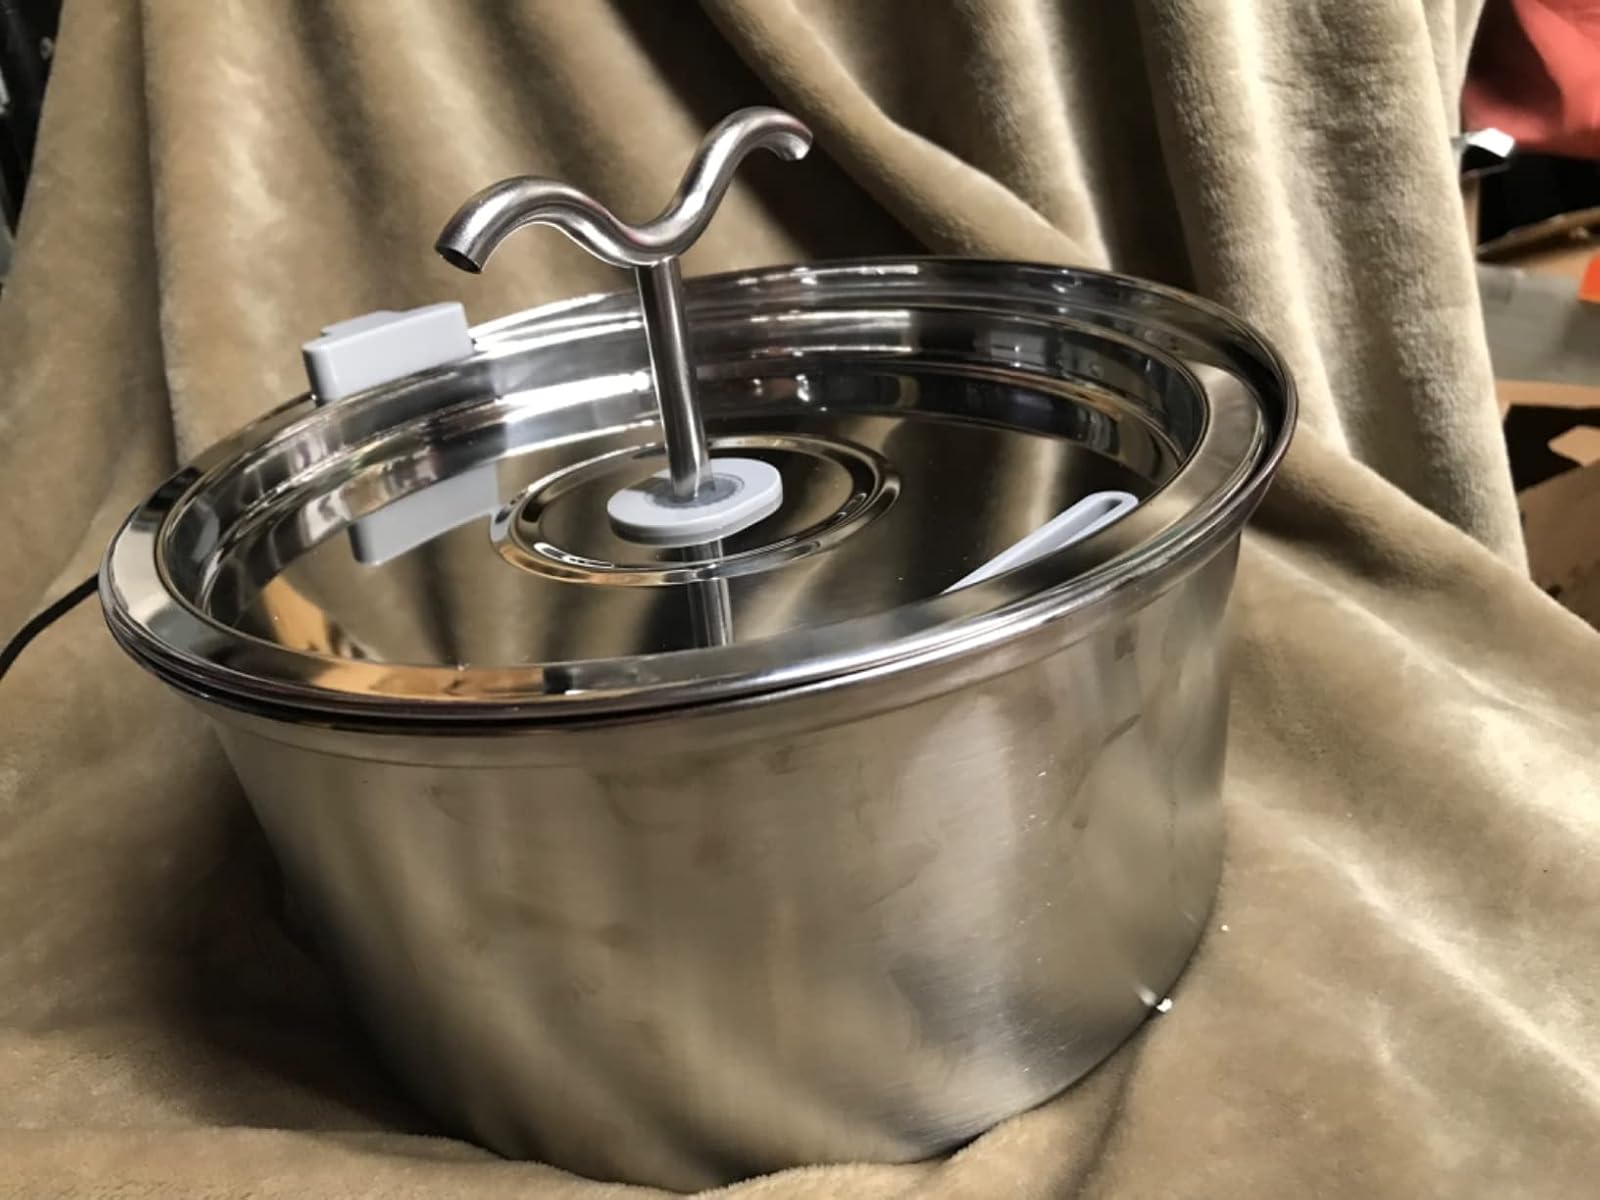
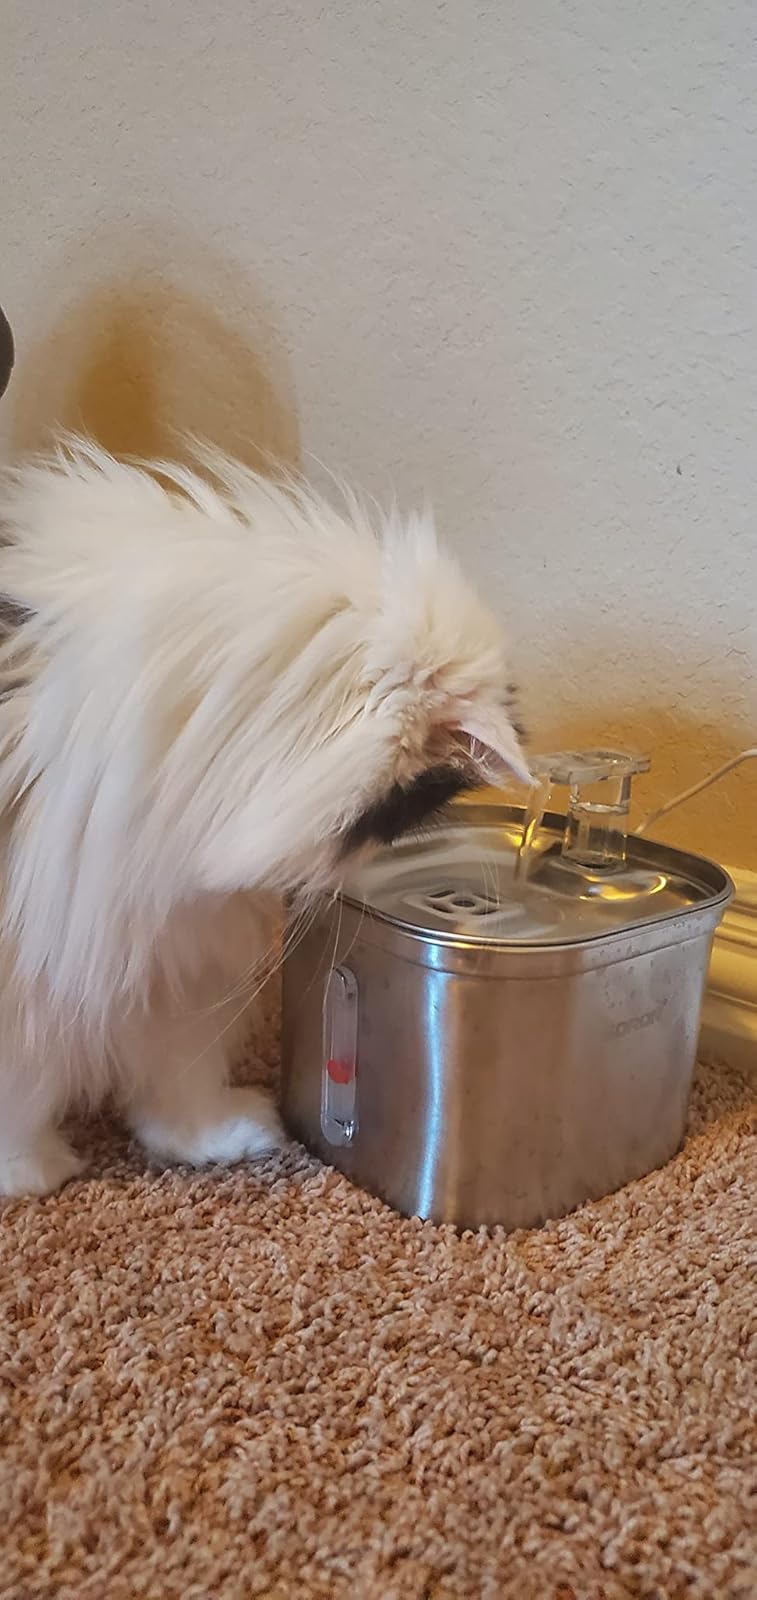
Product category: items_bowl
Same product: no